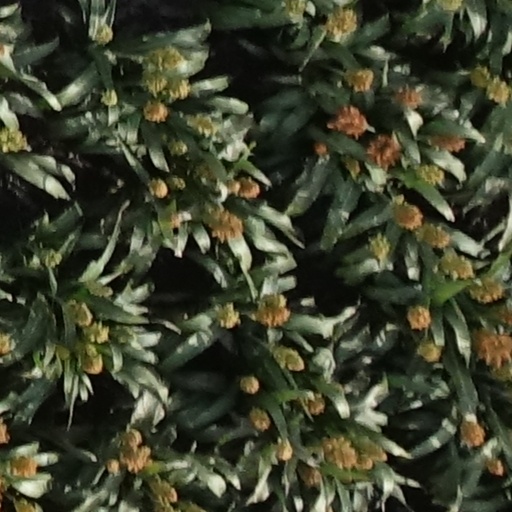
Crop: sorghum